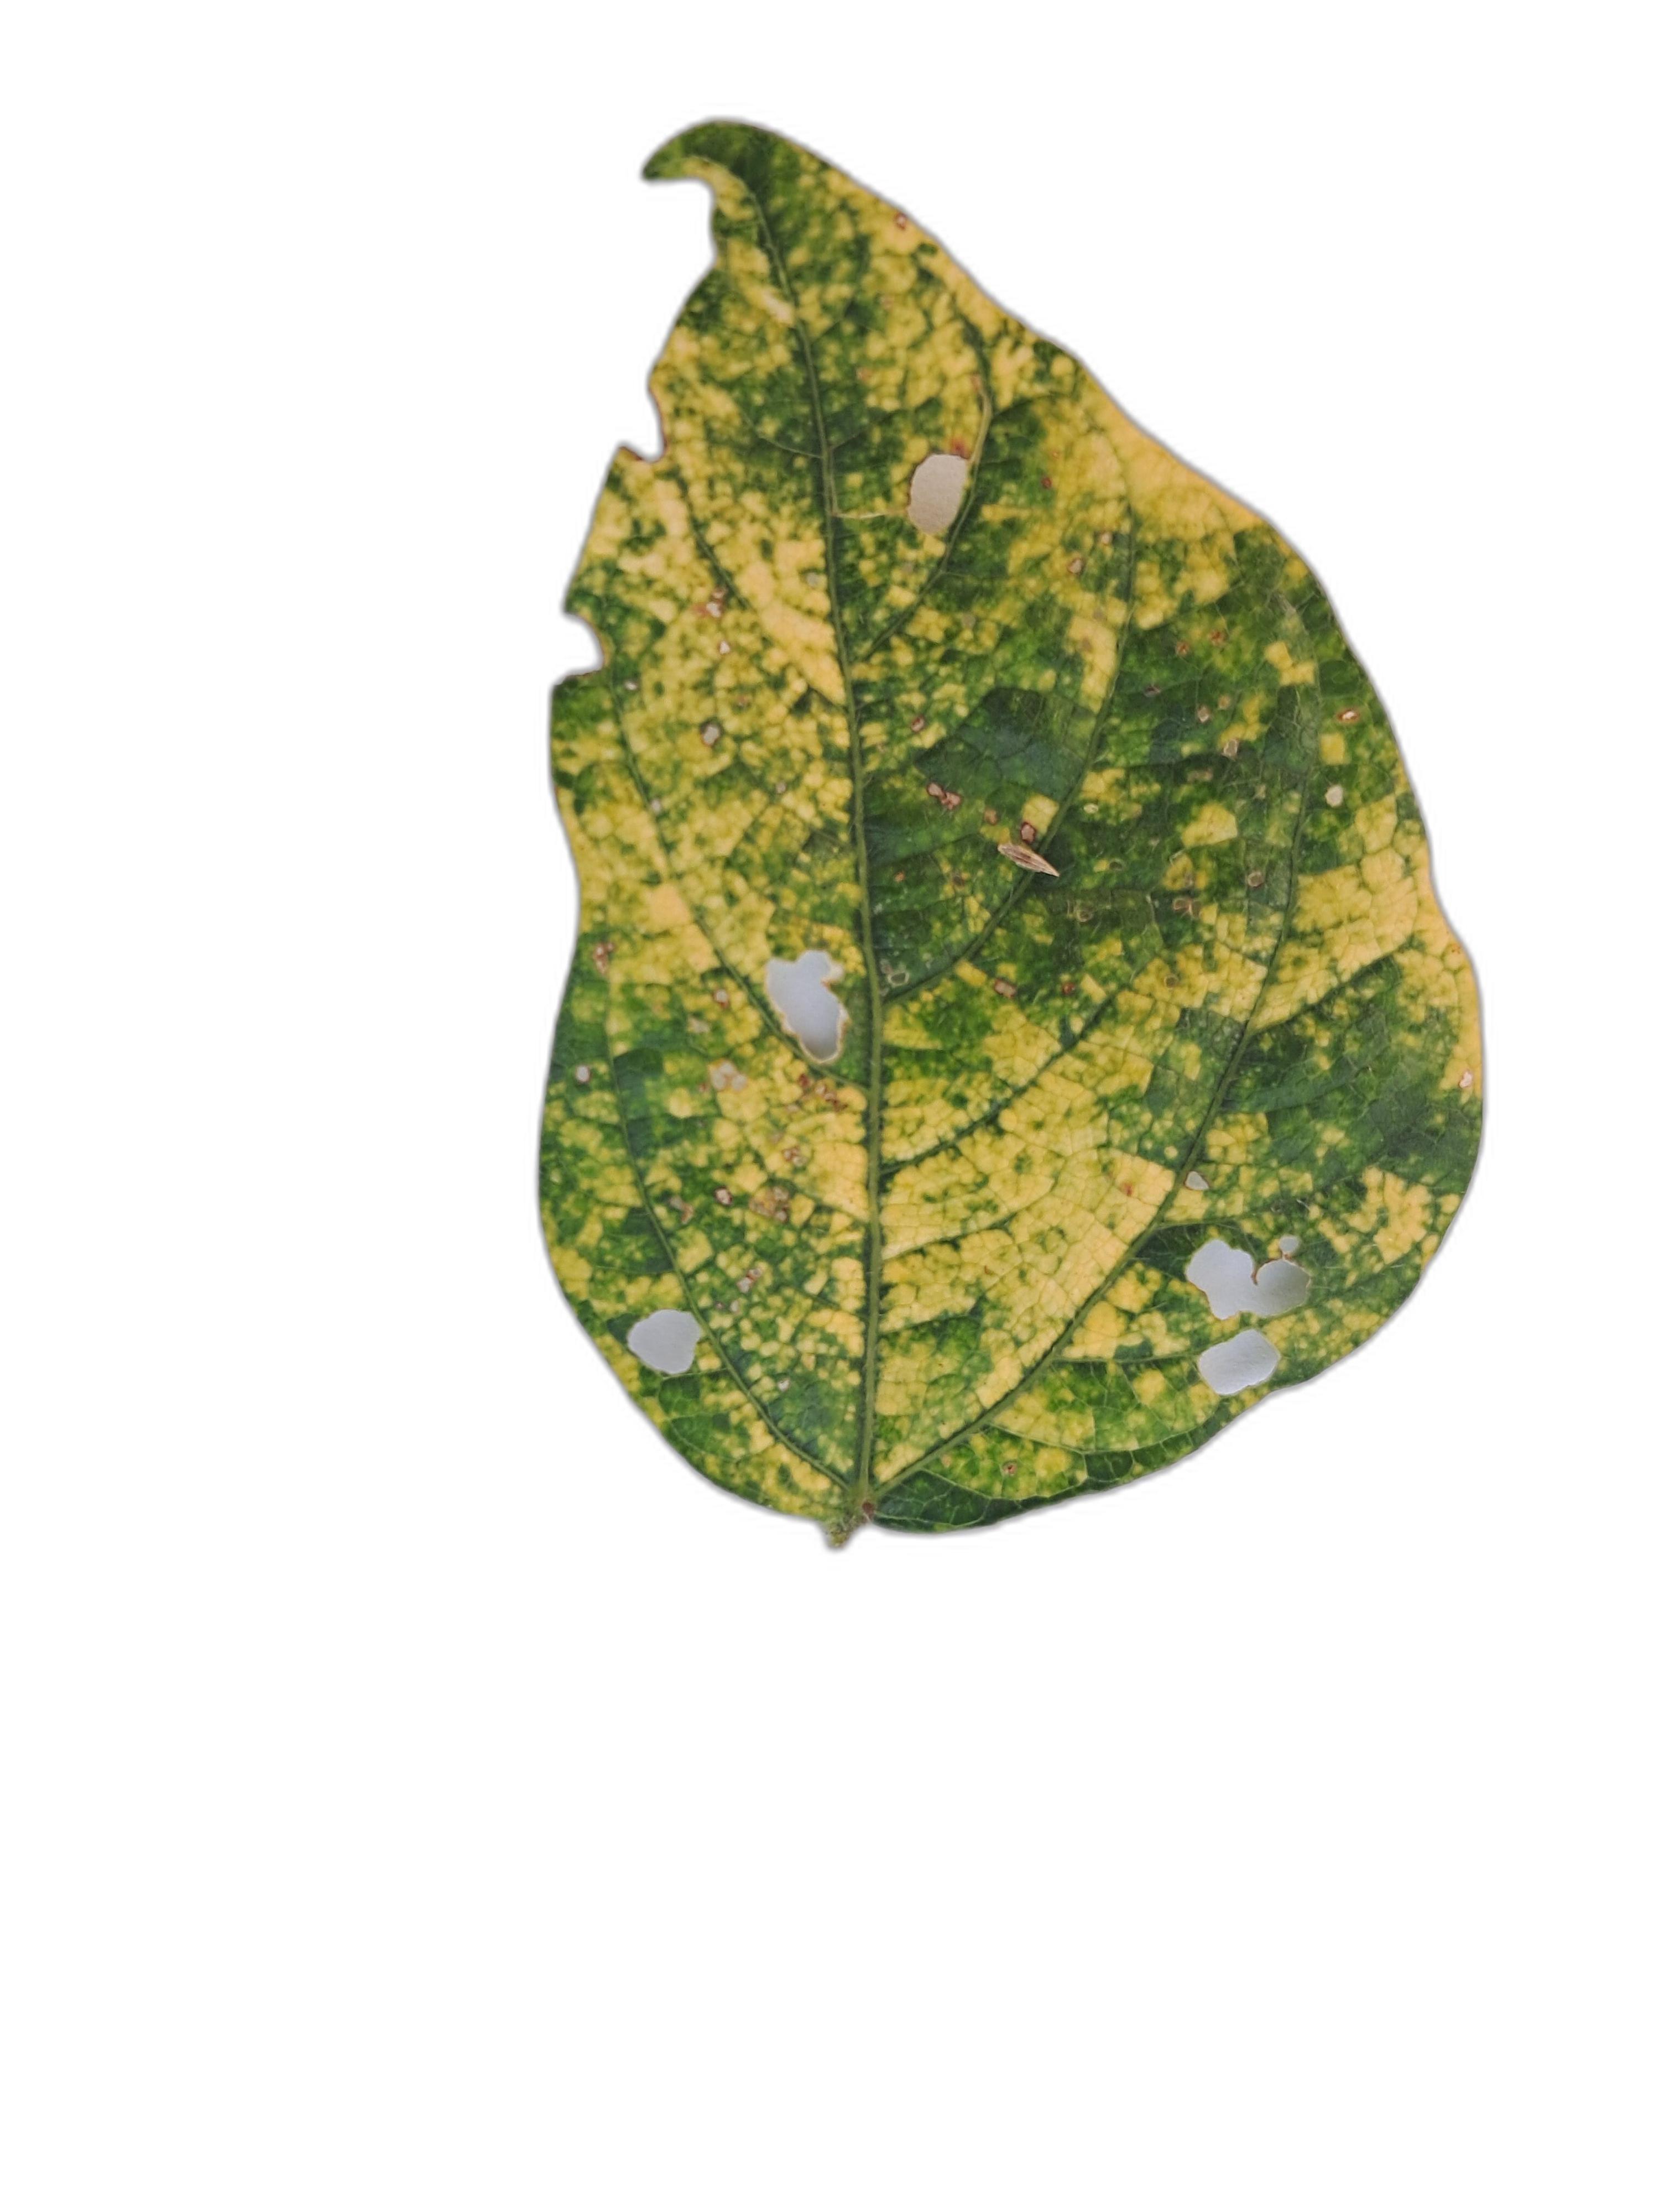
Label: Yellow Mosaic